Healthcare in Mexico

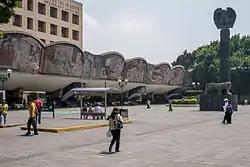
General Hospital of Mexico in Mexico City.

Employed citizens and their dependents, however, can use the program administered and operated by the Instituto Mexicano del Seguro Social (IMSS). The IMSS program is a tripartite system funded equally by the employee, the private employer, and the federal government. There are more than 65 million people covered through IMSS and its programs. Further, within IMSS there exists the IMSS-Opportunidades, a program established out of the Program to Combat Poverty, which is specifically targeted towards aiding the poorest individuals in the country in both the health and educational fields. This program is completely funded by the government.